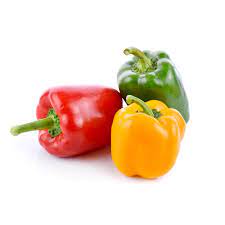
Lii de moom ñetti këeni la de moom, ñetti këeni, ñetti këeni. Këeni gi am na gu xong, am na gu jaune, am na gu nëtëx maanaam verte. Këeni yi am na gàjjar, benn bu ci nekk am na ab gàjjar ci kow.